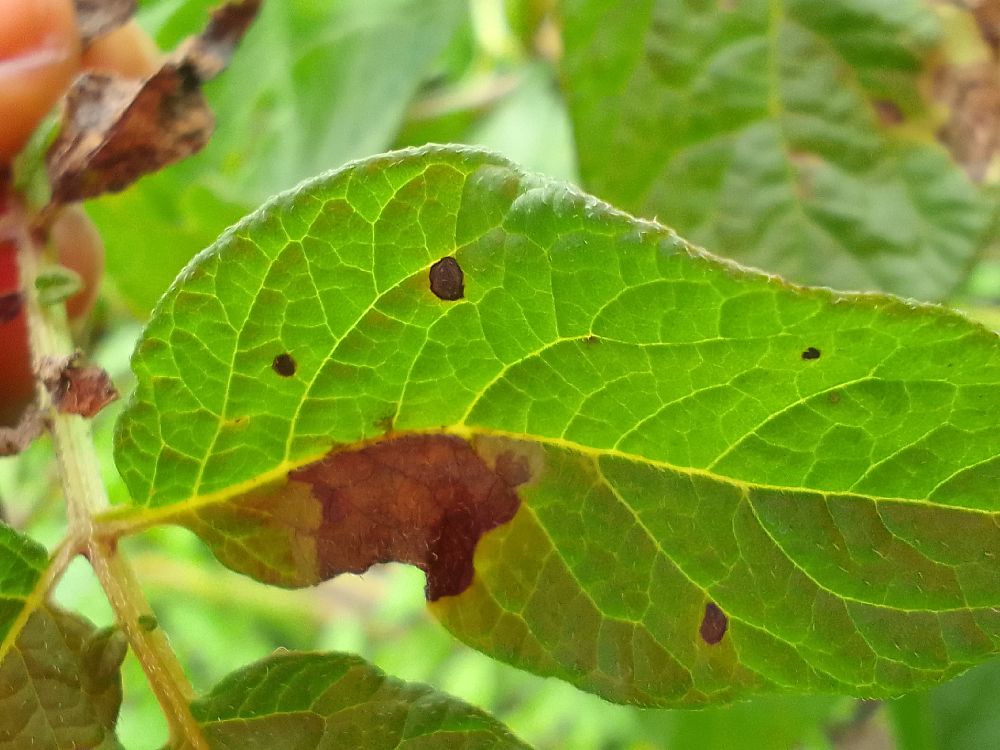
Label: Late blight